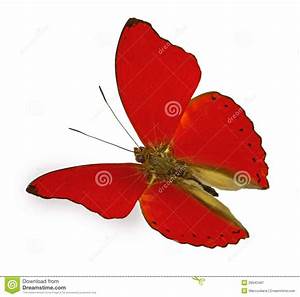
Label: farfalla